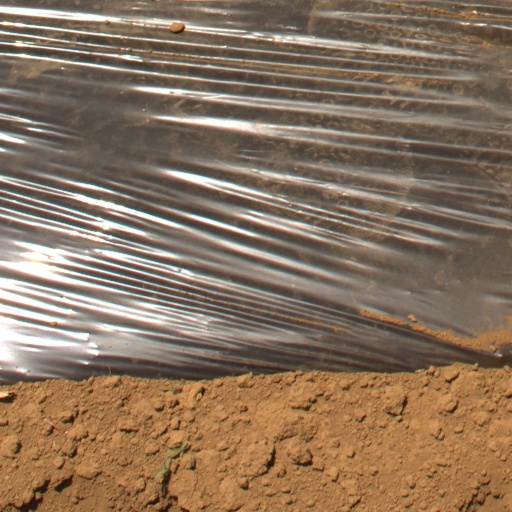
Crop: Jerusalem artichoke